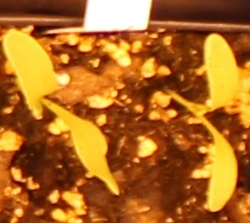
Label: Sugar beet